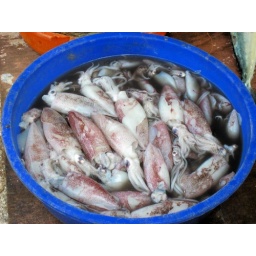
Squid for sale at the fish market in Cochin.